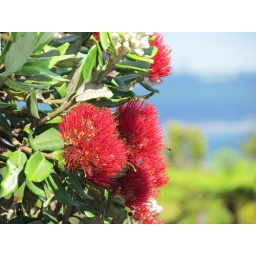
Pohutakawa tree in flower